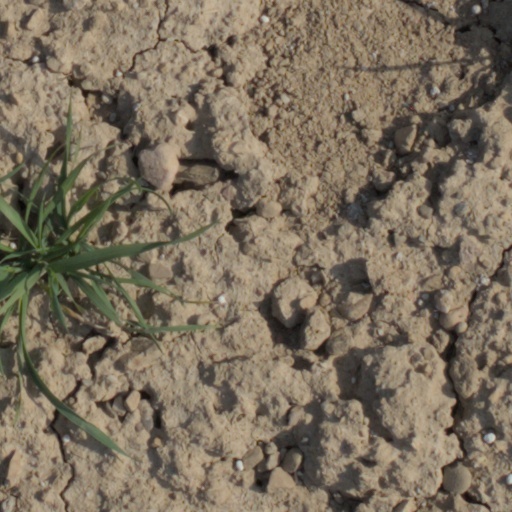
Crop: wheat